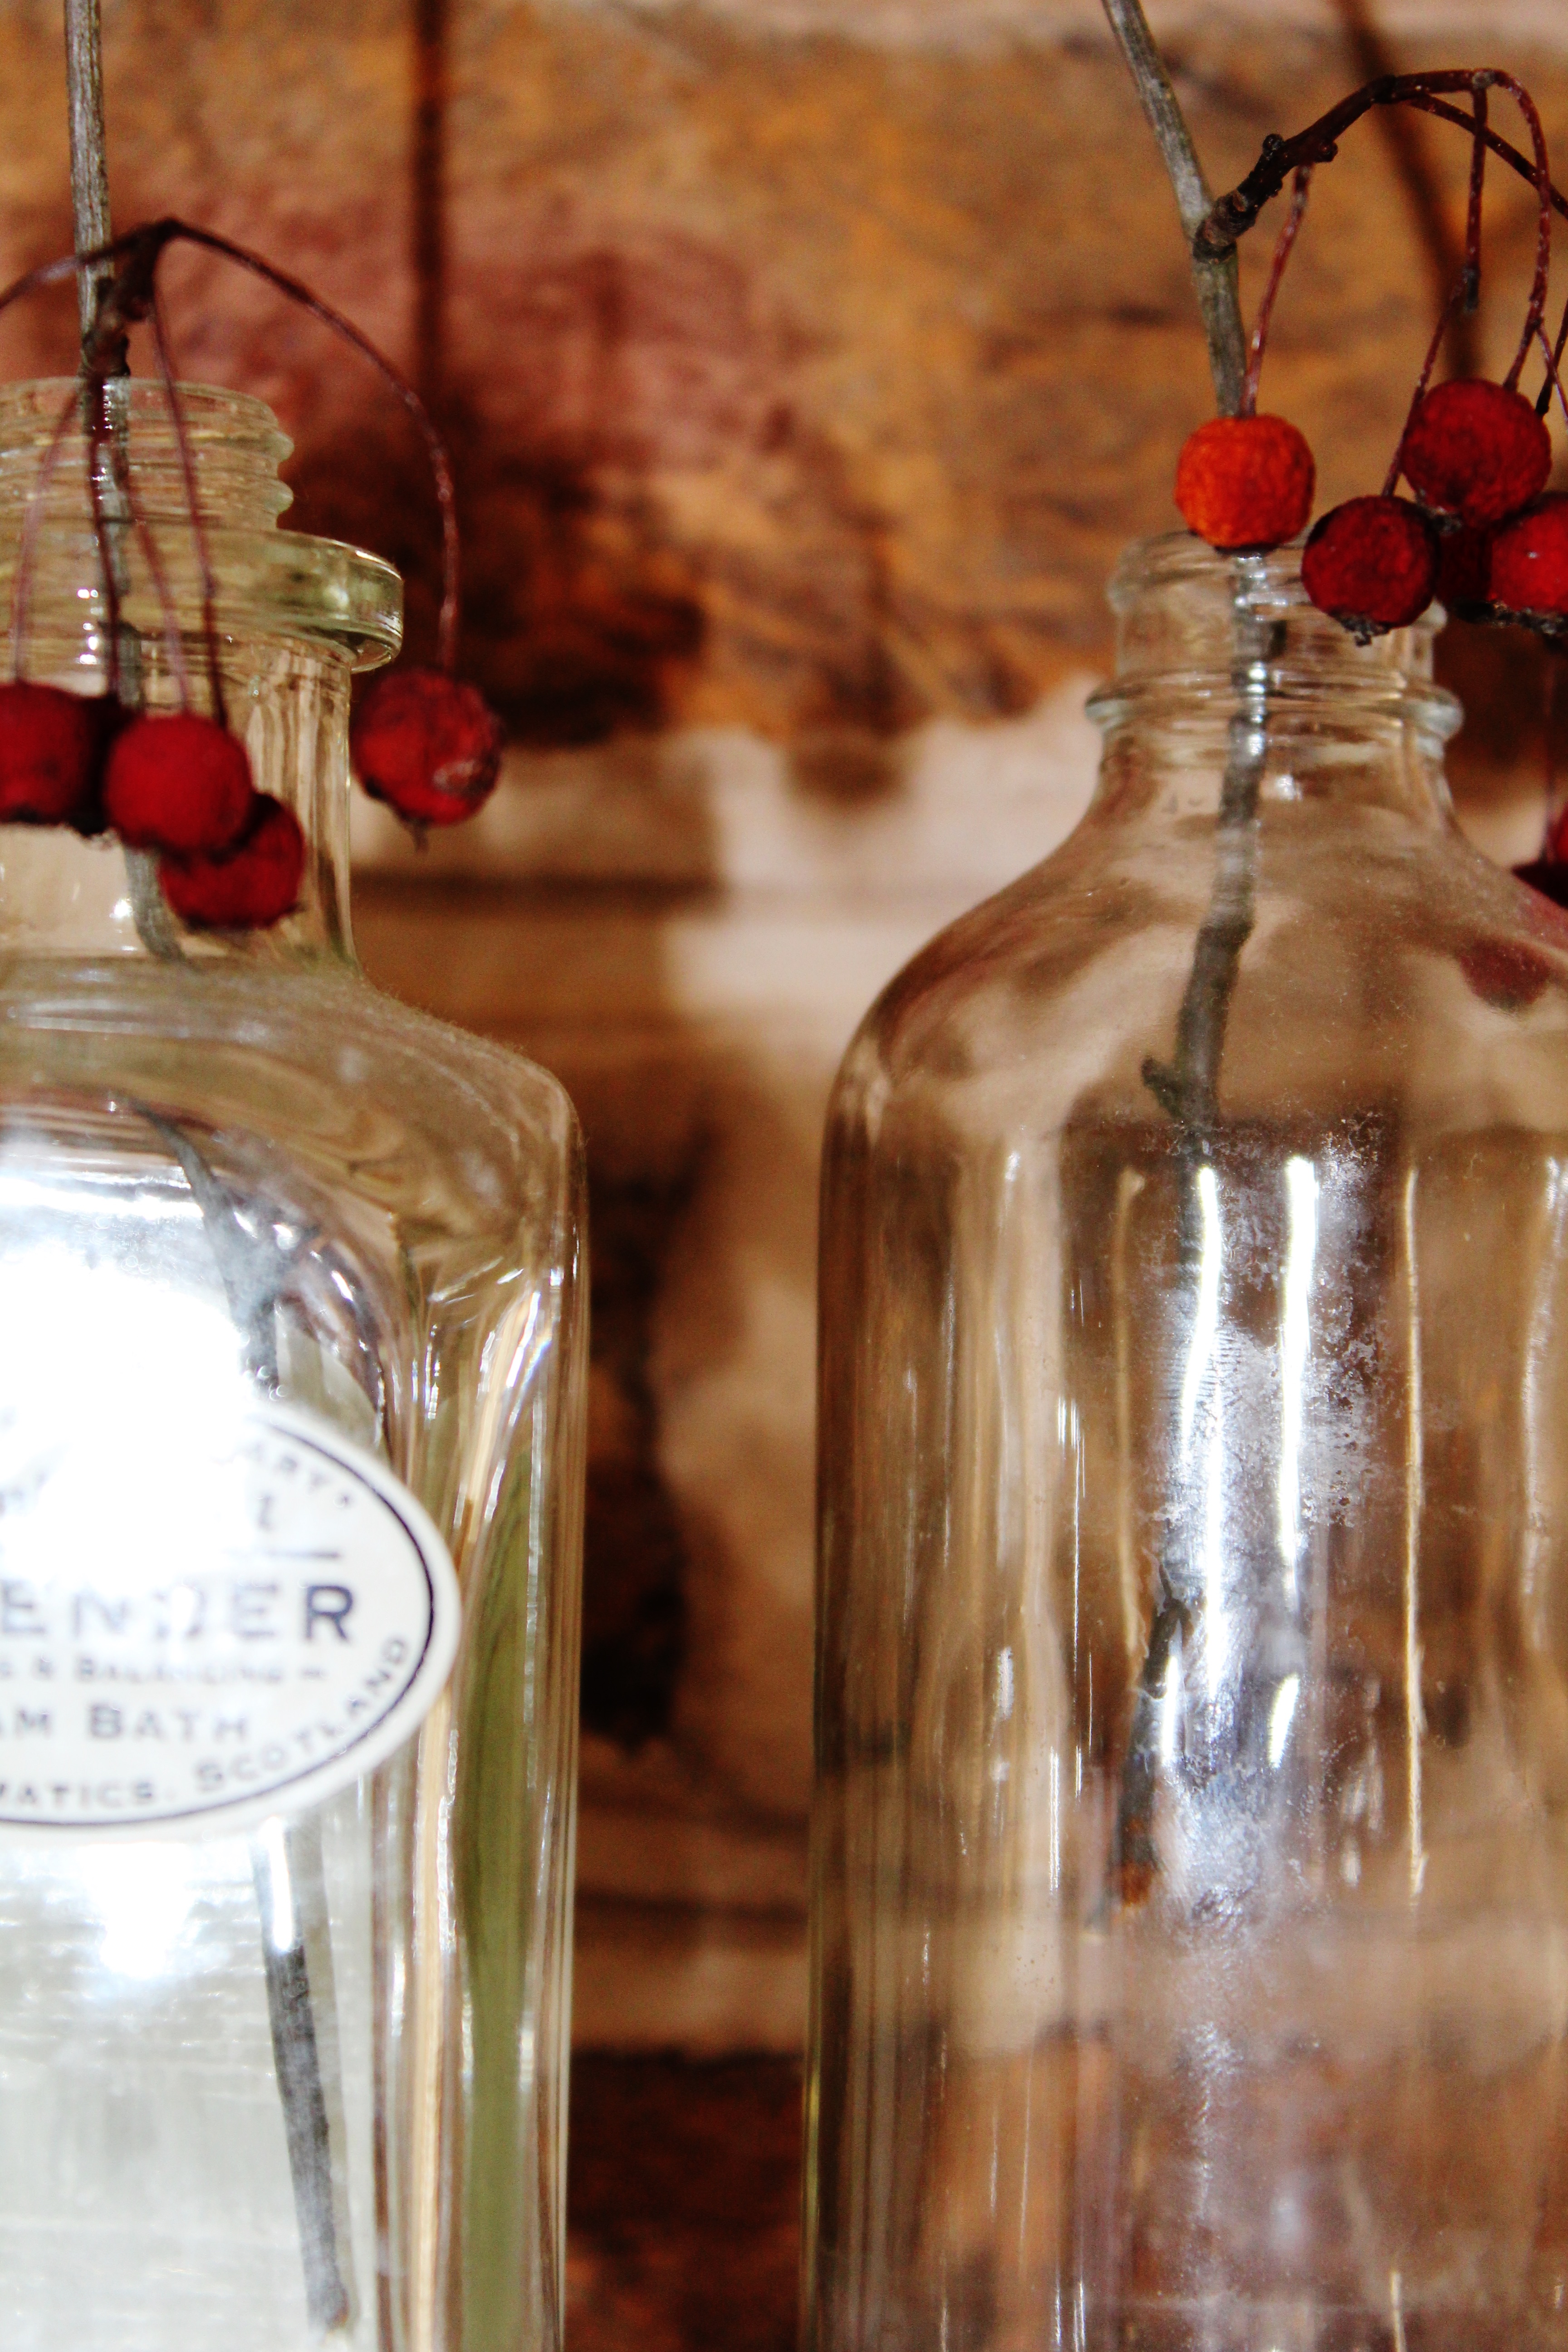
glass, drink, bottle, wine bottle, glass bottle, mason jar, liqueur, distilled beverage, drinkware